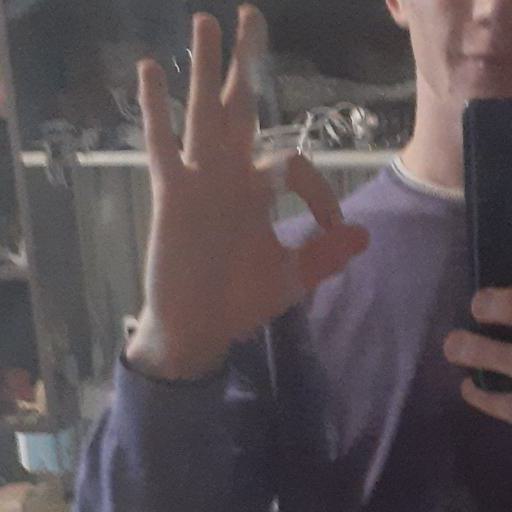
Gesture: ok